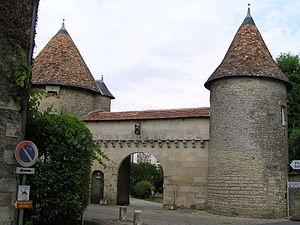
les tours de Villefagnan, Charente, France
Le logis des Tours est situé dans la commune française de Villefagnan dans la Charente.
Cet article recense les monuments historiques de la Charente, en France.